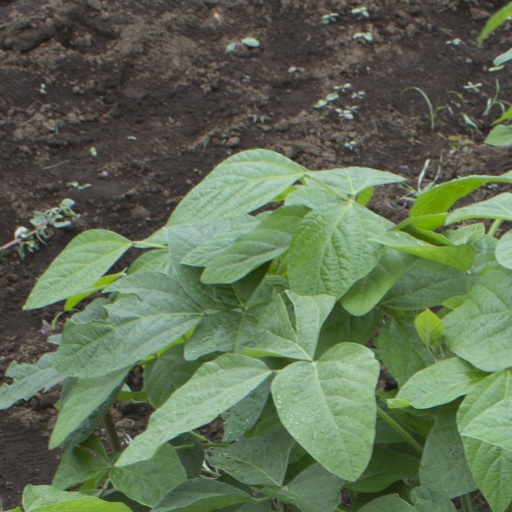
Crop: soybean